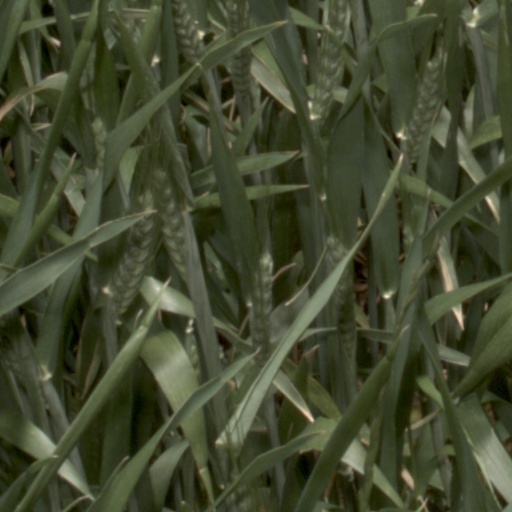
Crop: wheat